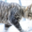
Label: cat